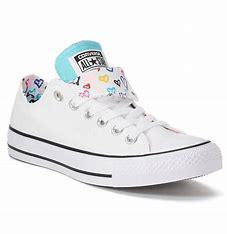
Brand: Converse
Model: Chuck Taylor Alt Star